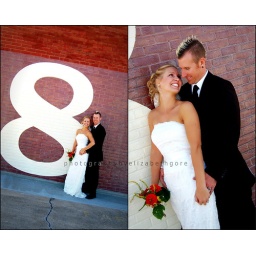
They got married on the 8th floor of the Prince street parking garage in Lancaster City.